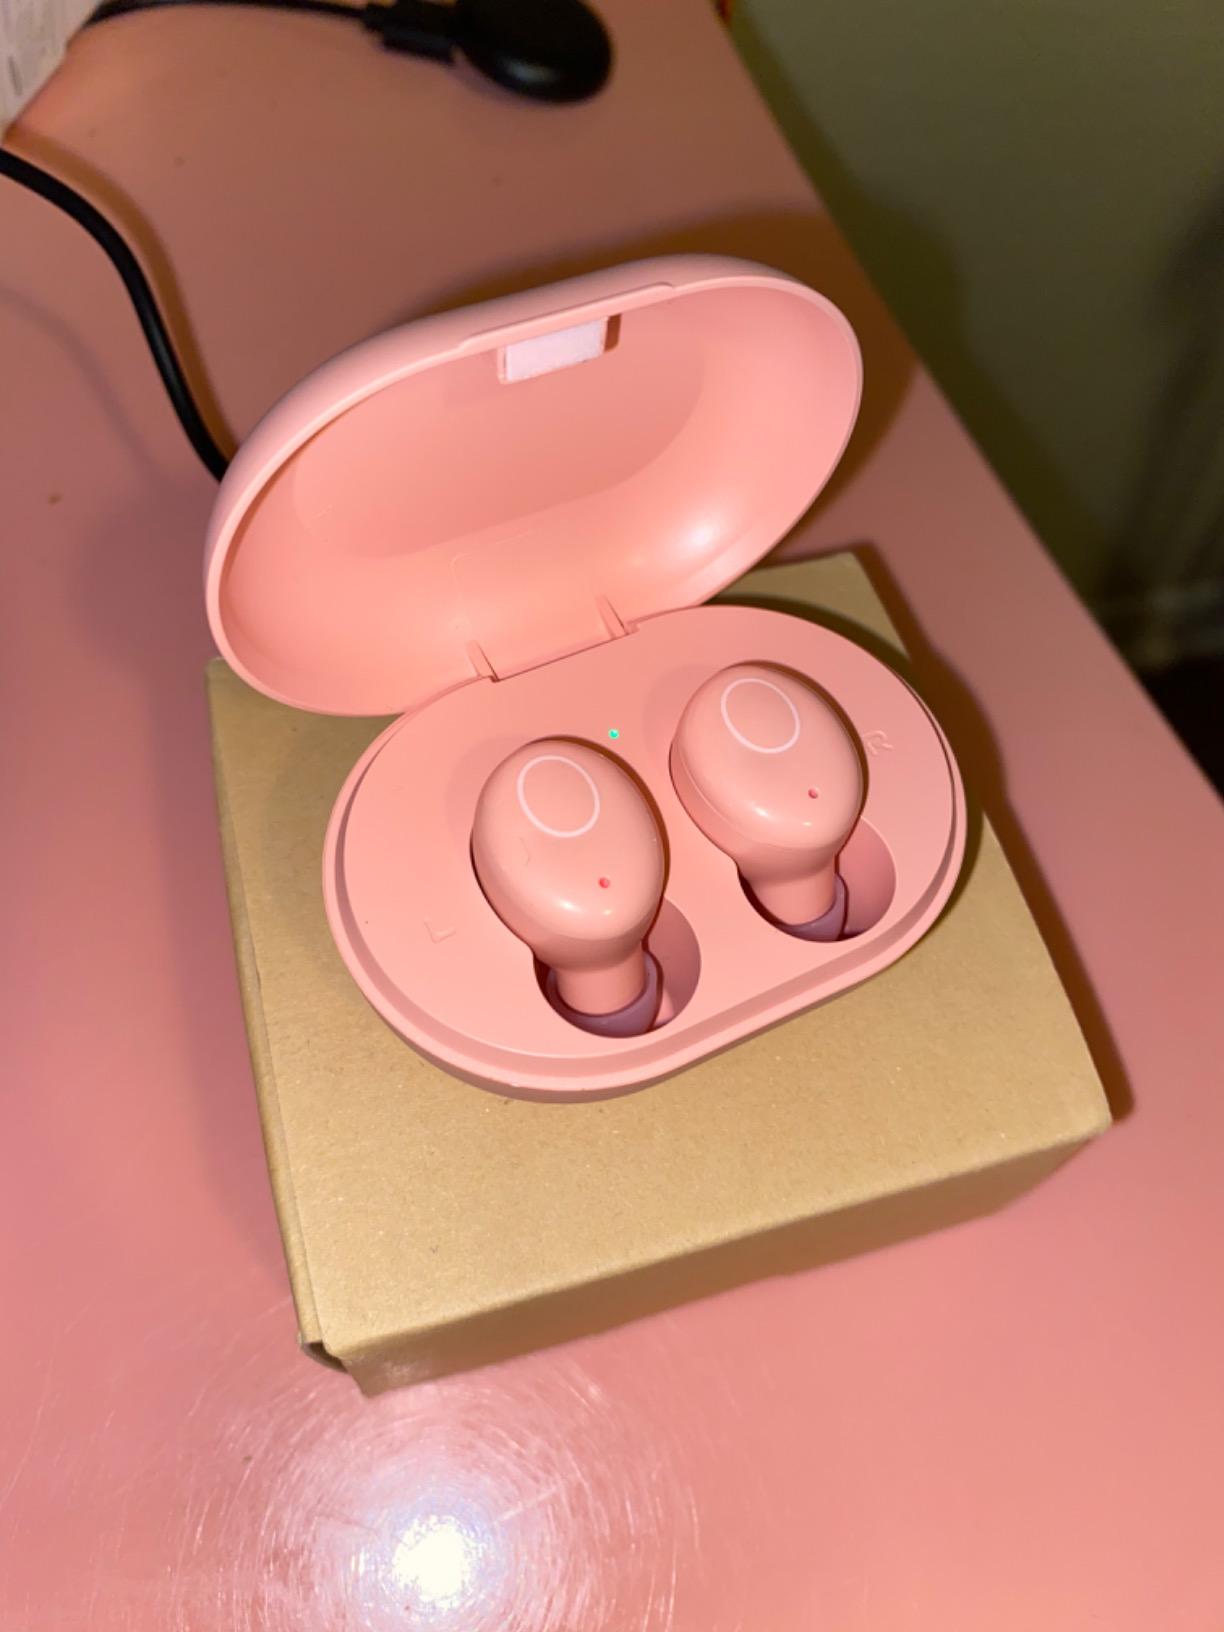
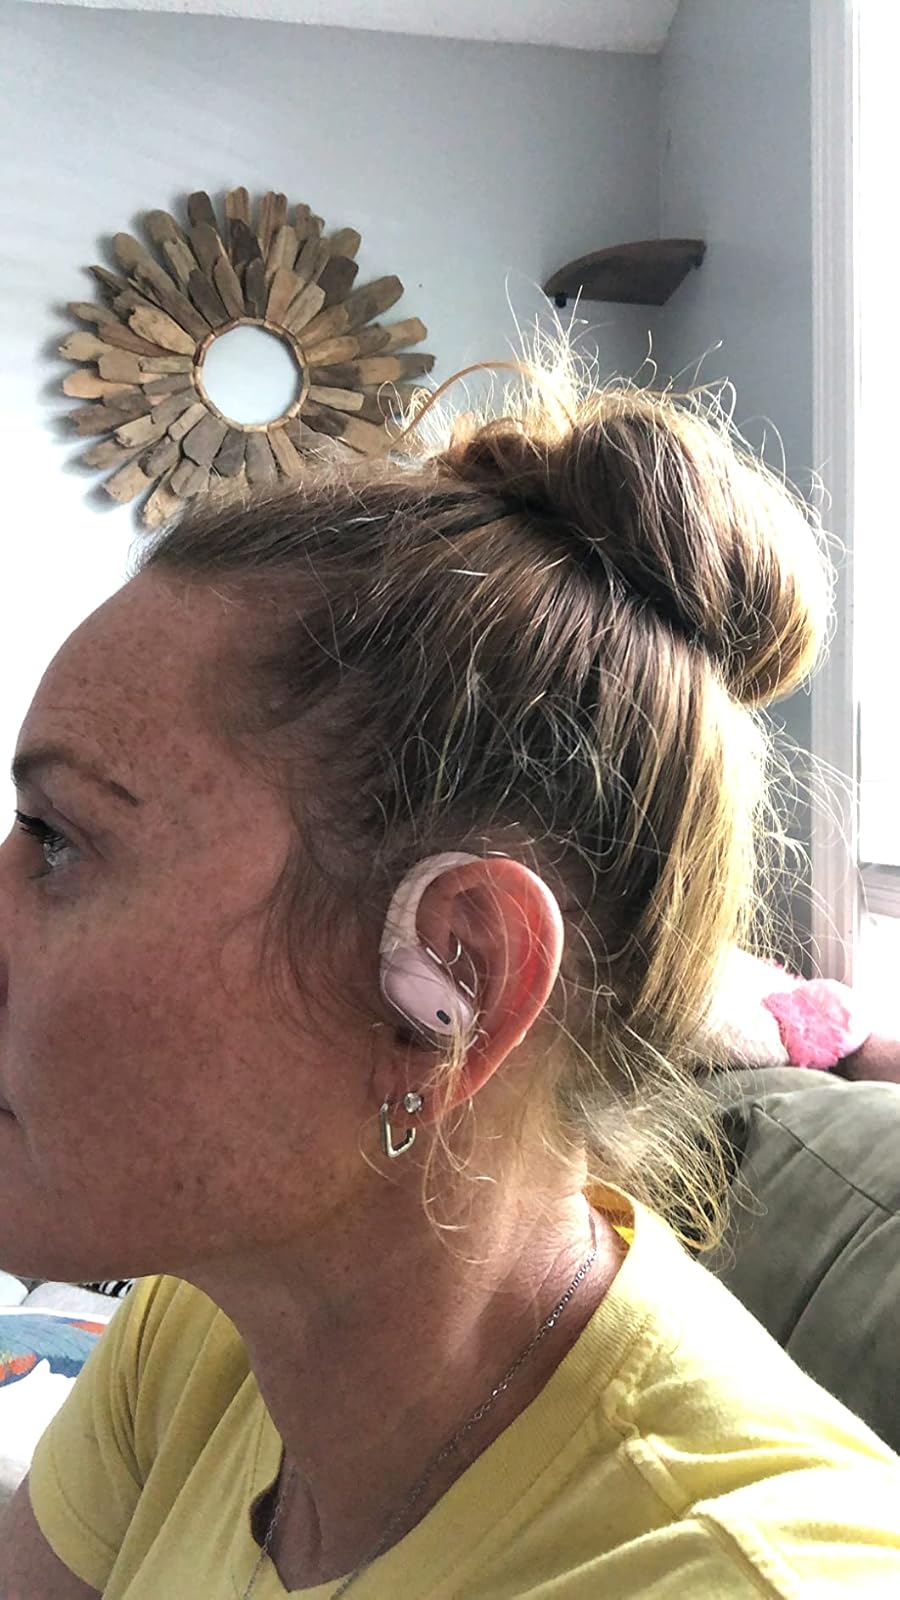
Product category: earbuds
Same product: no